Brian Whelan

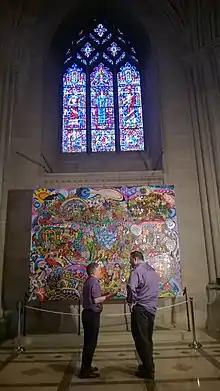
Holy City - Washington National Cathedral Aug 2016

Norwich Cathedral in Norfolk England commissioned Whelan to paint 14 panels of the spiritual life and death of International Red Cross nurse Edith Cavell in 2014. The panels on which the scenes of The Passion of Edith Cavell were painted, were first exhibited at Washington National Cathedral in the US to mark 100 years since the beginning of WW1.